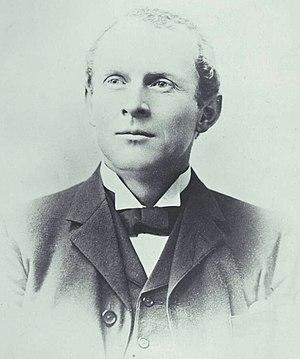
La convention fédérale australasienne est une série de trois conférences qui ont lieu de mars 1897 à mars 1898 à Adélaïde, Sydney et Melbourne.